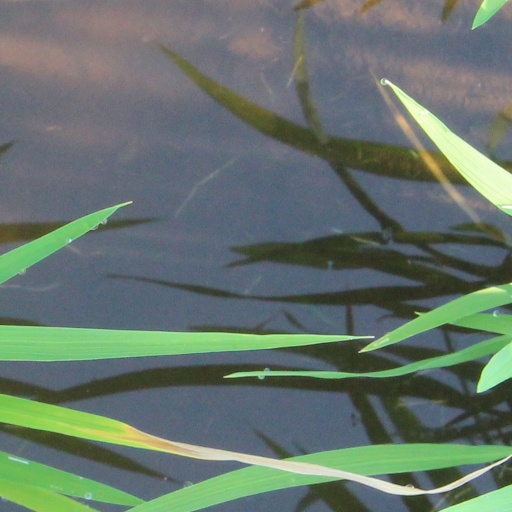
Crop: rice